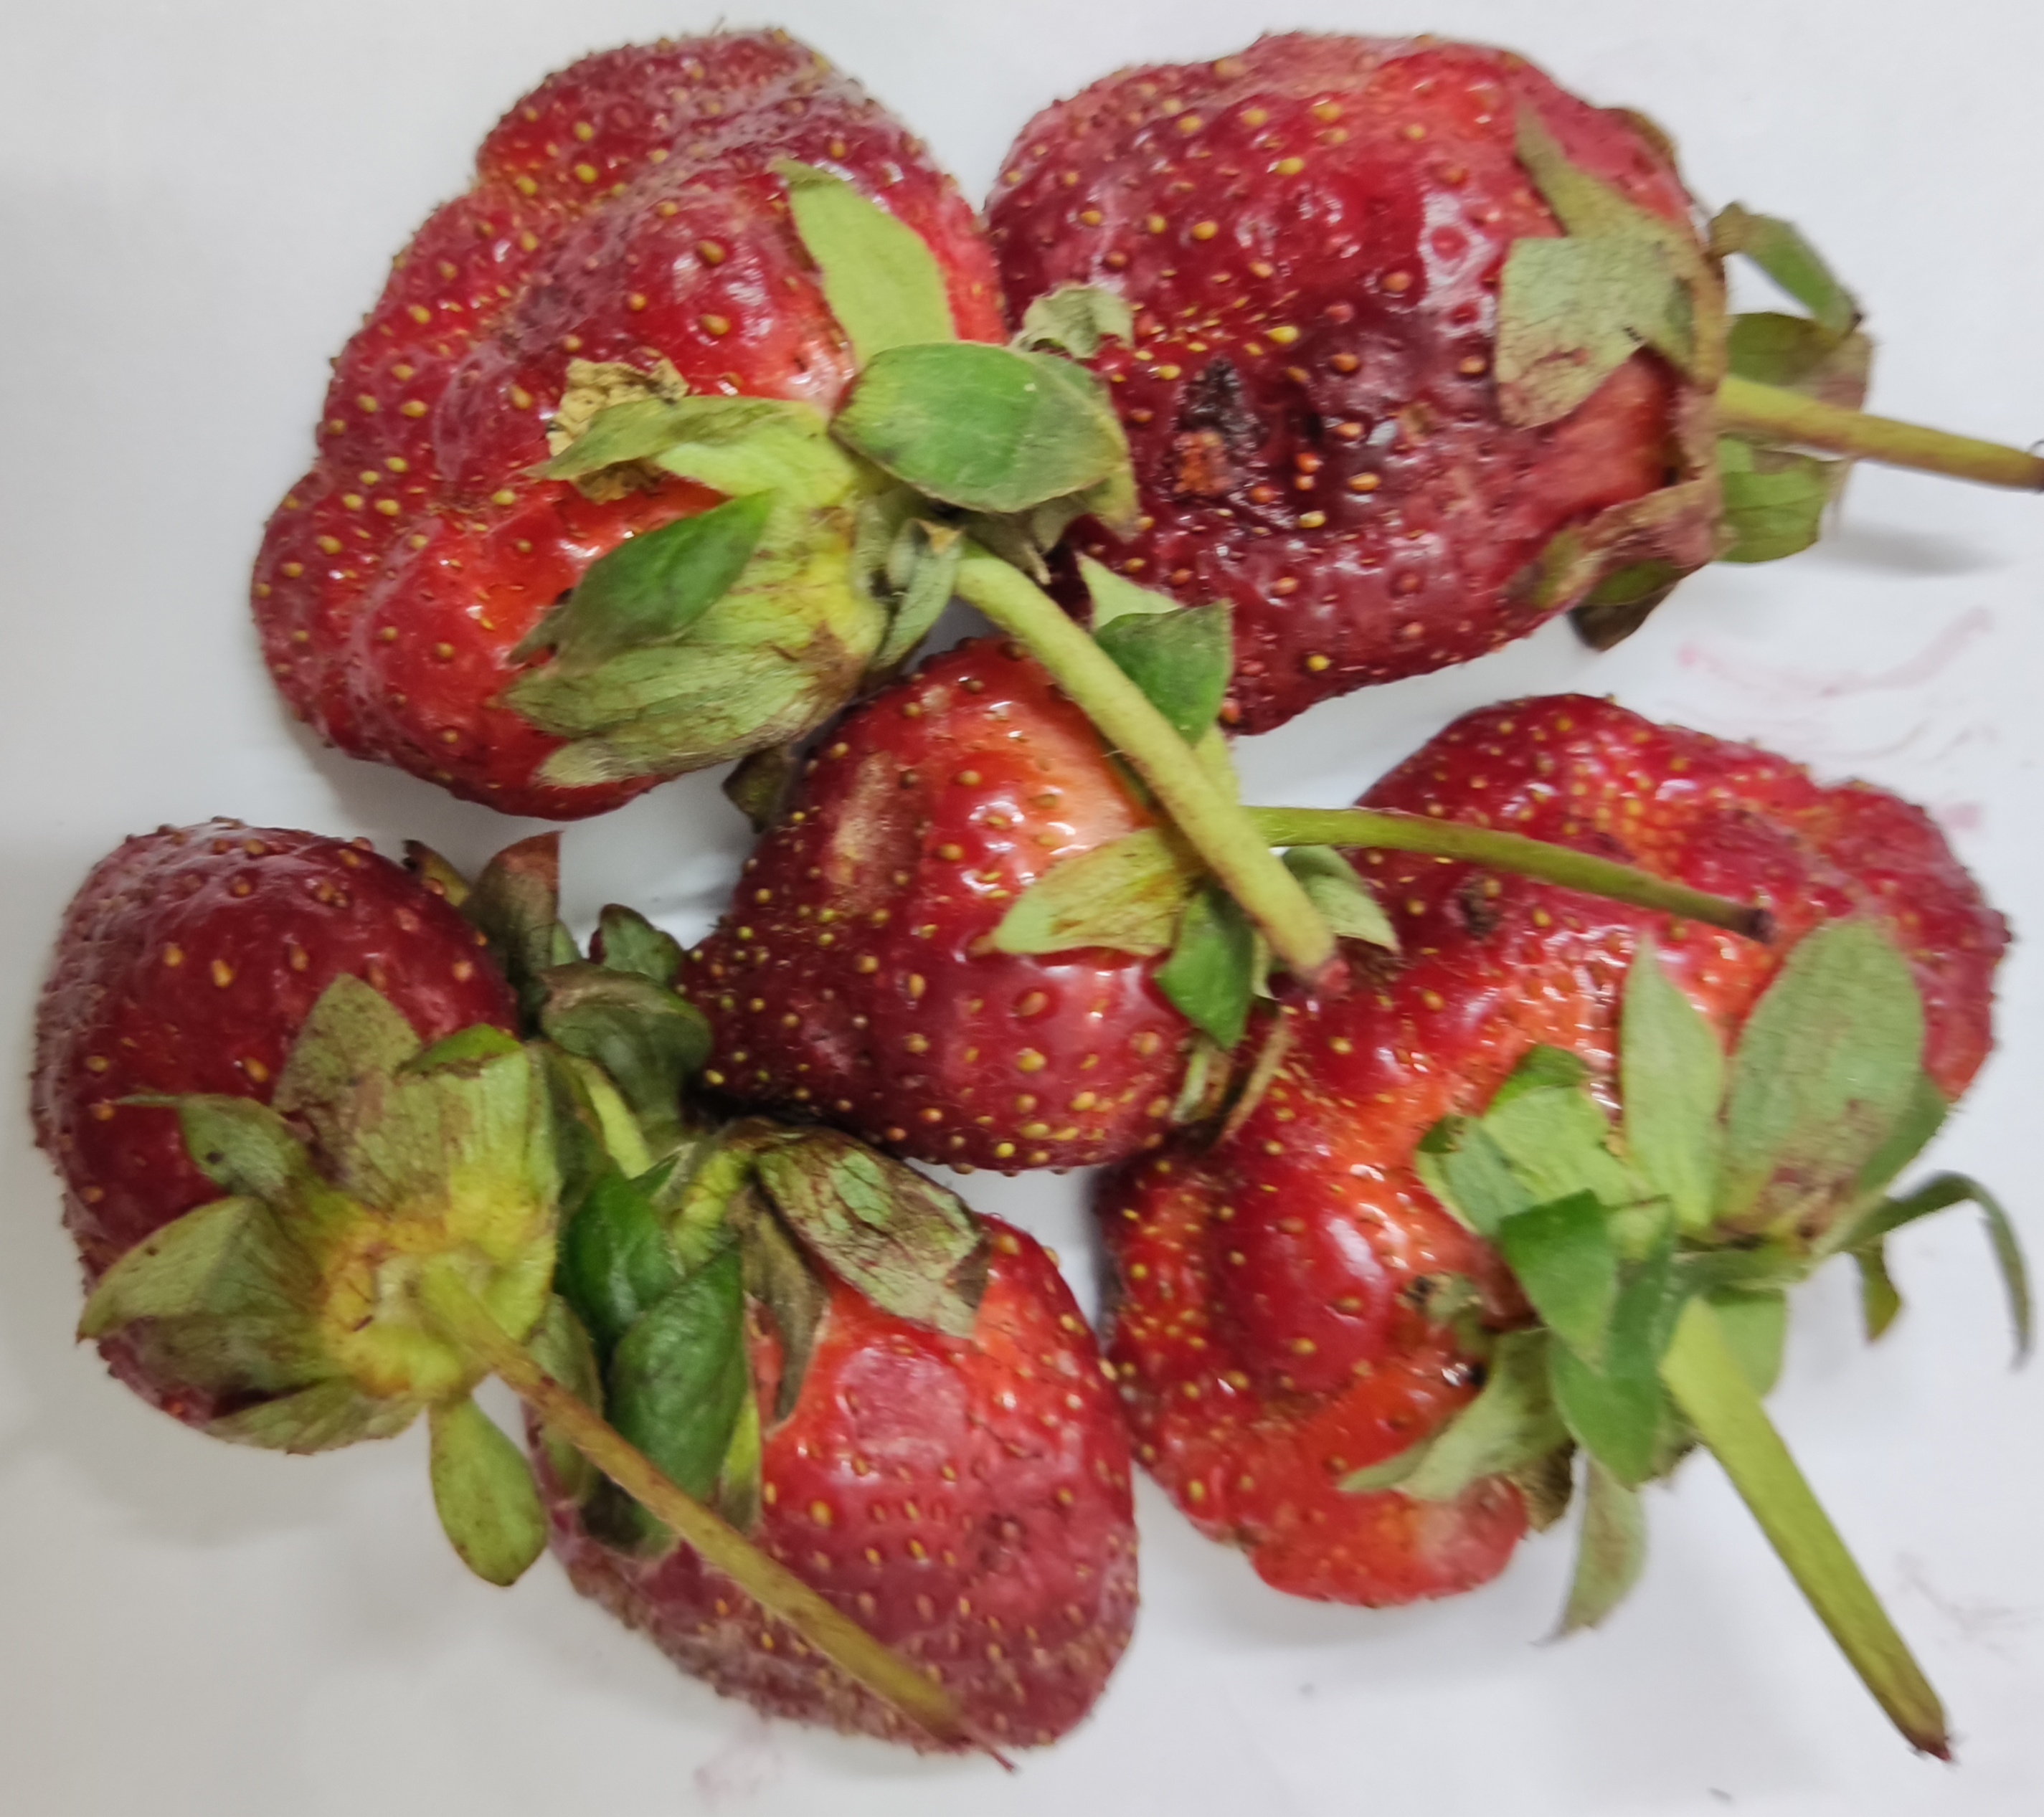
Fruit: strawberry
Condition: fresh